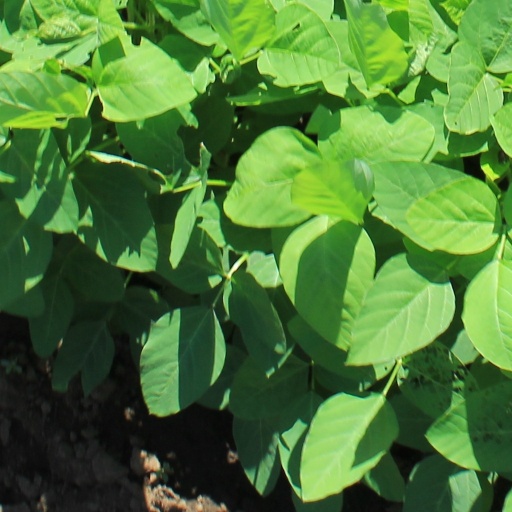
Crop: soybean